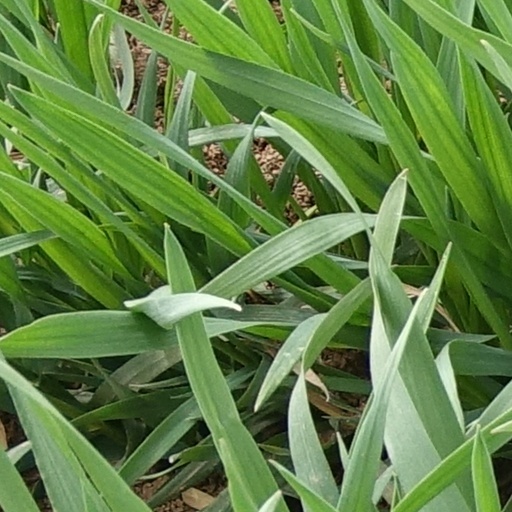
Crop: wheat